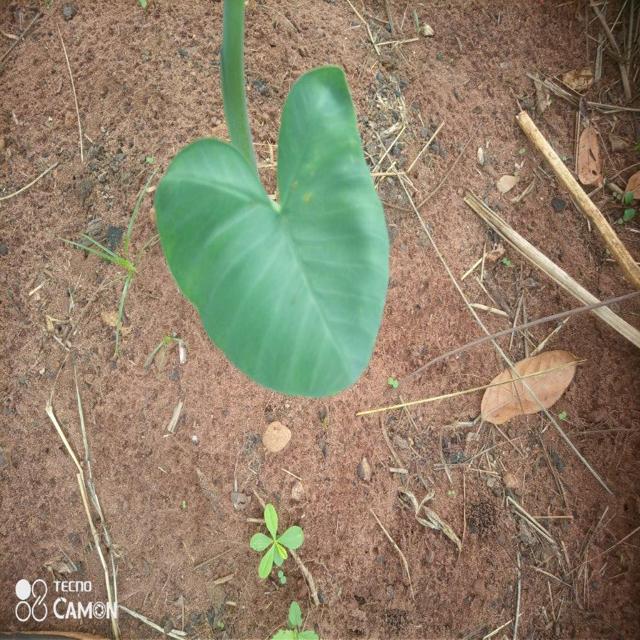
Label: Healthy